Jerry Dexter

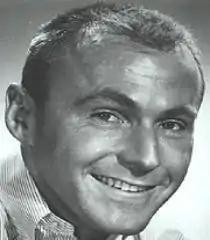
Publicity Photo of Jerry Dexter

Jerry Dexter (April 18, 1935 – June 21, 2013) was an American actor and radio presenter best known for playing teenage boys and young men in animated television series for Hanna-Barbera Productions from the late 1960s to the 1980s.